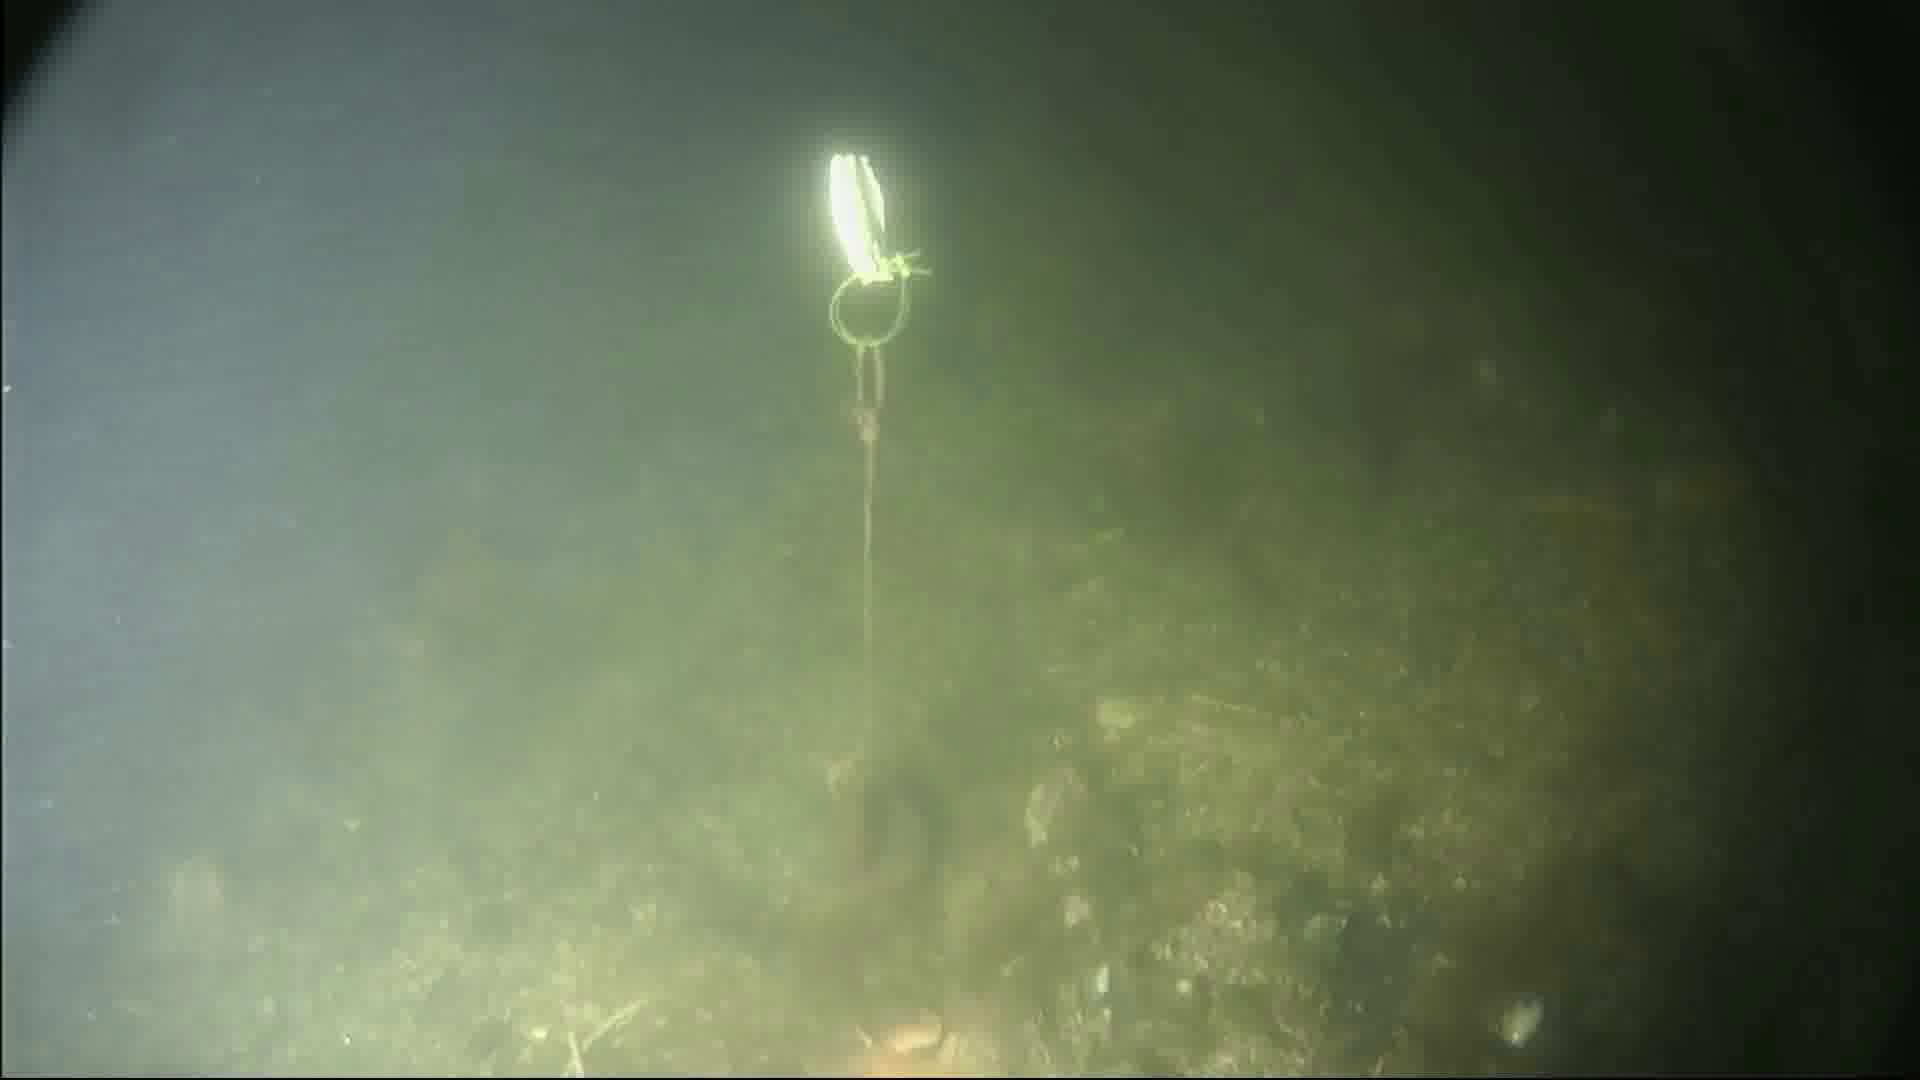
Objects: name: starfish
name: crab